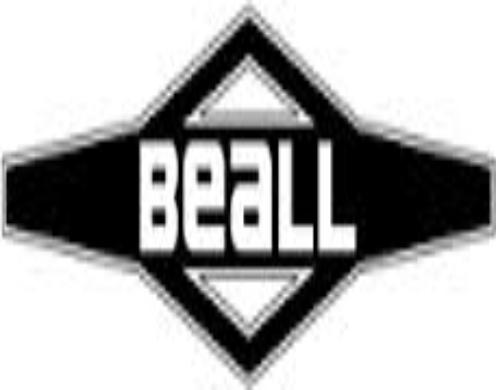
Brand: bealls
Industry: Others